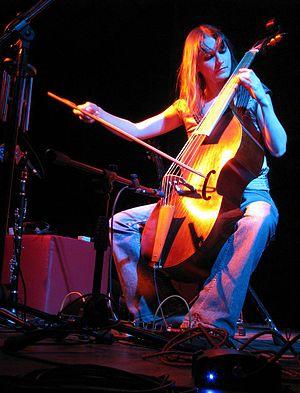
Colleen, de son vrai nom Cécile Schott, est une compositrice française et interprète née en 1976.